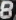
Number: 8